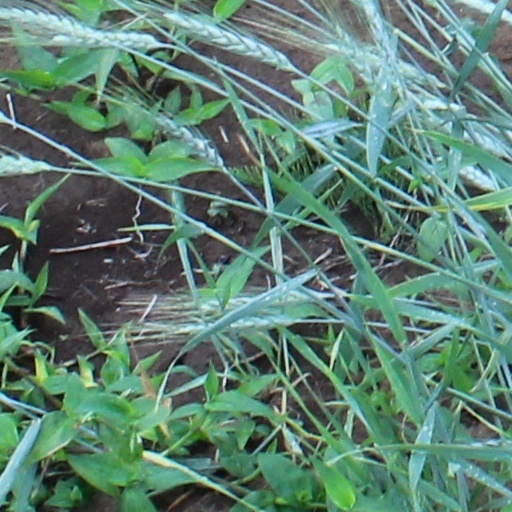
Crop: wheat